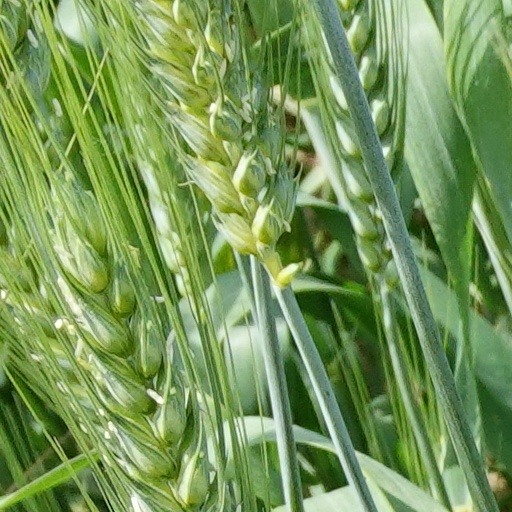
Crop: wheat